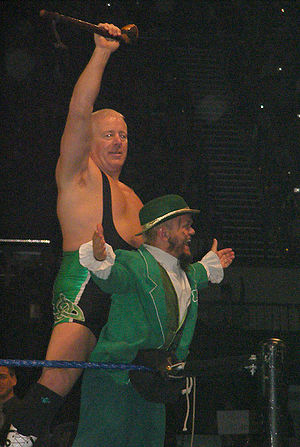
Dave Finlay
Dave Finlay
David Edward Finlay, Jr. er en nordirsk wrestler, der siden 2004 har wrestlet i World Wrestling Entertainment under ringnavnet Finlay. Han er for tiden ansat på organisationens ECW-brand, og han har sin karriere i WWE vundet WWE United States Championship. Fra 1995 til 2000 wrestlede han i World Championship Wrestling – i starten wrestlede han under ringnavnet Belfast Bruiser, men skiftede senere til Finlay – og han vandt i 1998 WCW World Television Championship.